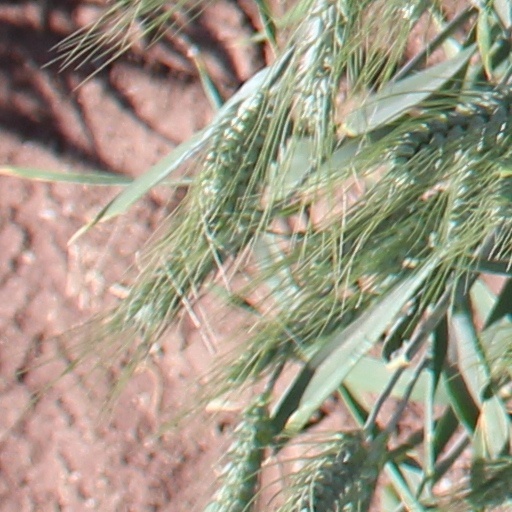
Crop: wheat